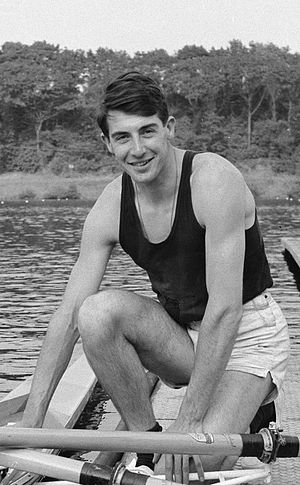
Hugh Wardell-Yerburgh
Hugh Wardell-Yerburgh (1965)
Hugh Arthur Wardell-Yerburgh var en engelsk roer fra London.